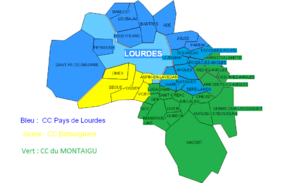
Carte du Pays de Lourdes avec ses trois communautés de communes CC du Pays de Lourdes, Batsurguère et Montaigu
La communauté de communes du Montaigu est une ancienne communauté de communes française, du département des Hautes-Pyrénées et de la région Occitanie. Elle est située dans le pays de Lourdes. Cette structure est dissoute le 31 décembre 2016 et est remplacée par la Communauté d'agglomération Tarbes-Lourdes-Pyrénées.